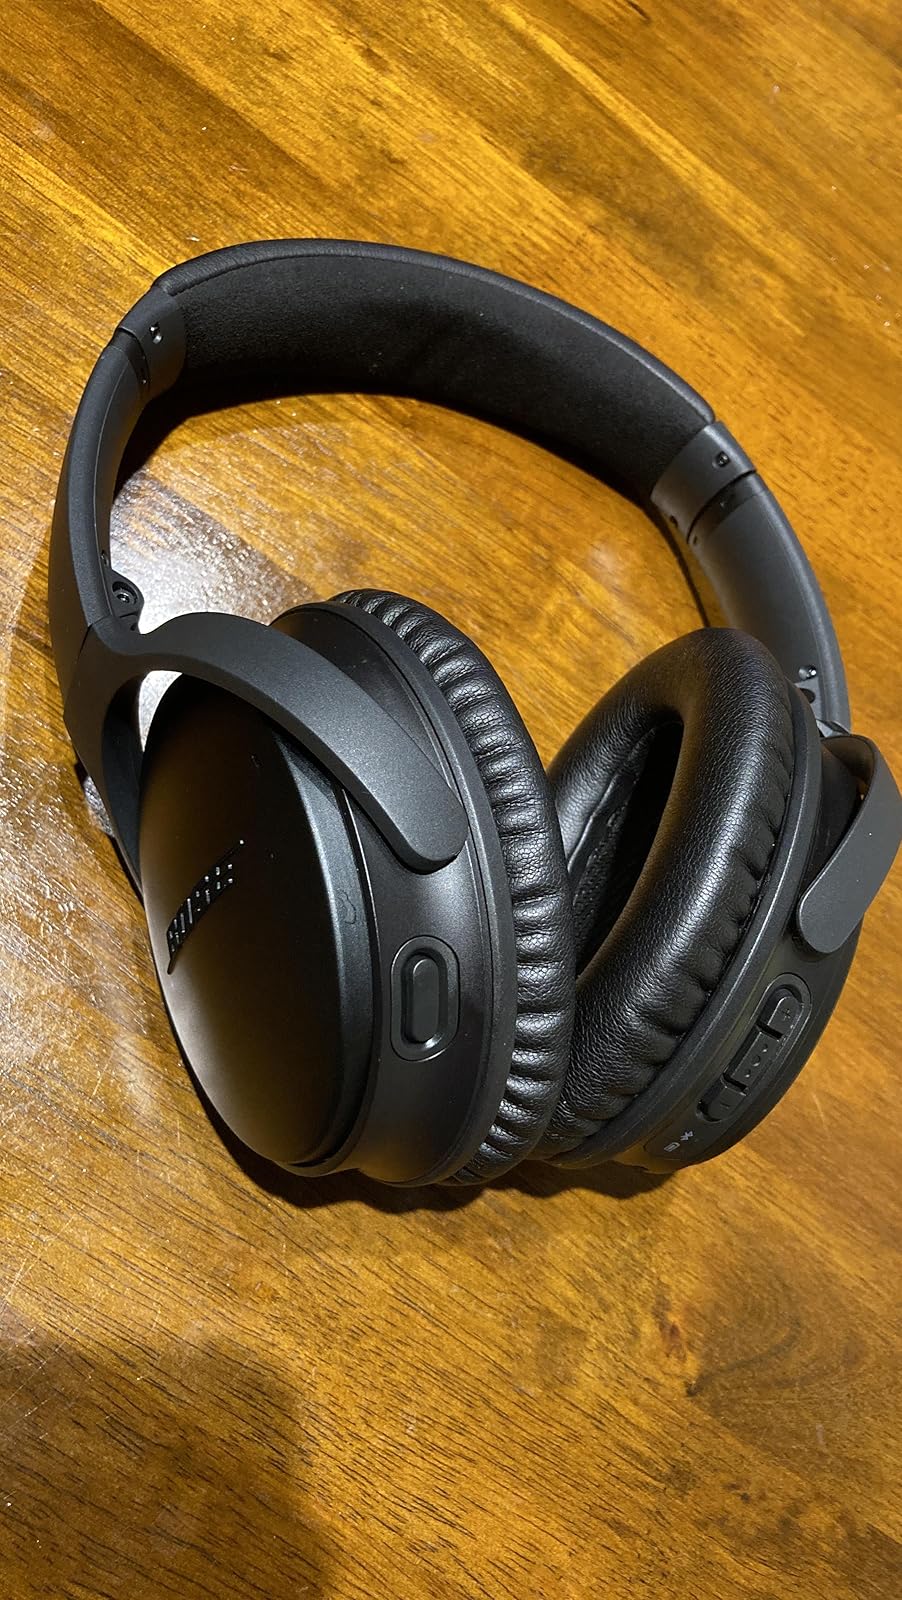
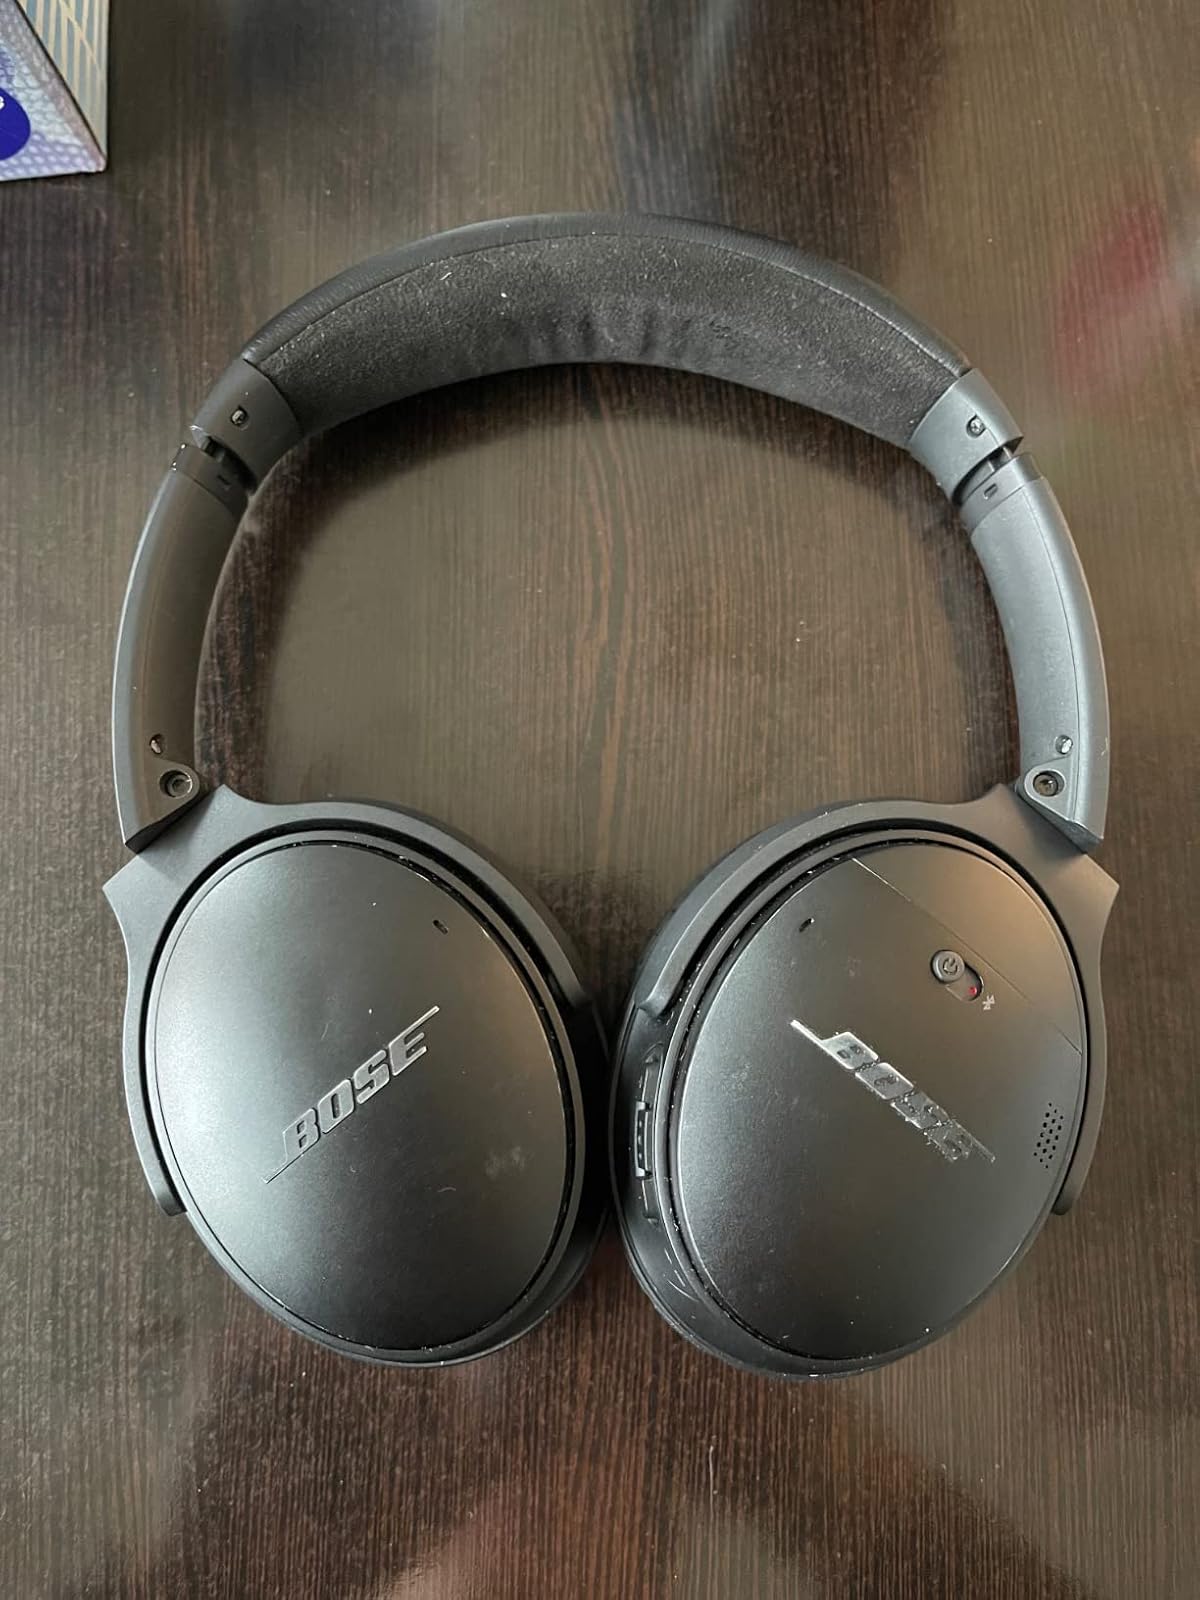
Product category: headphones
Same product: yes